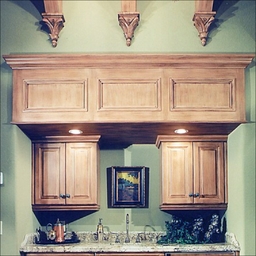
Room type: kitchen